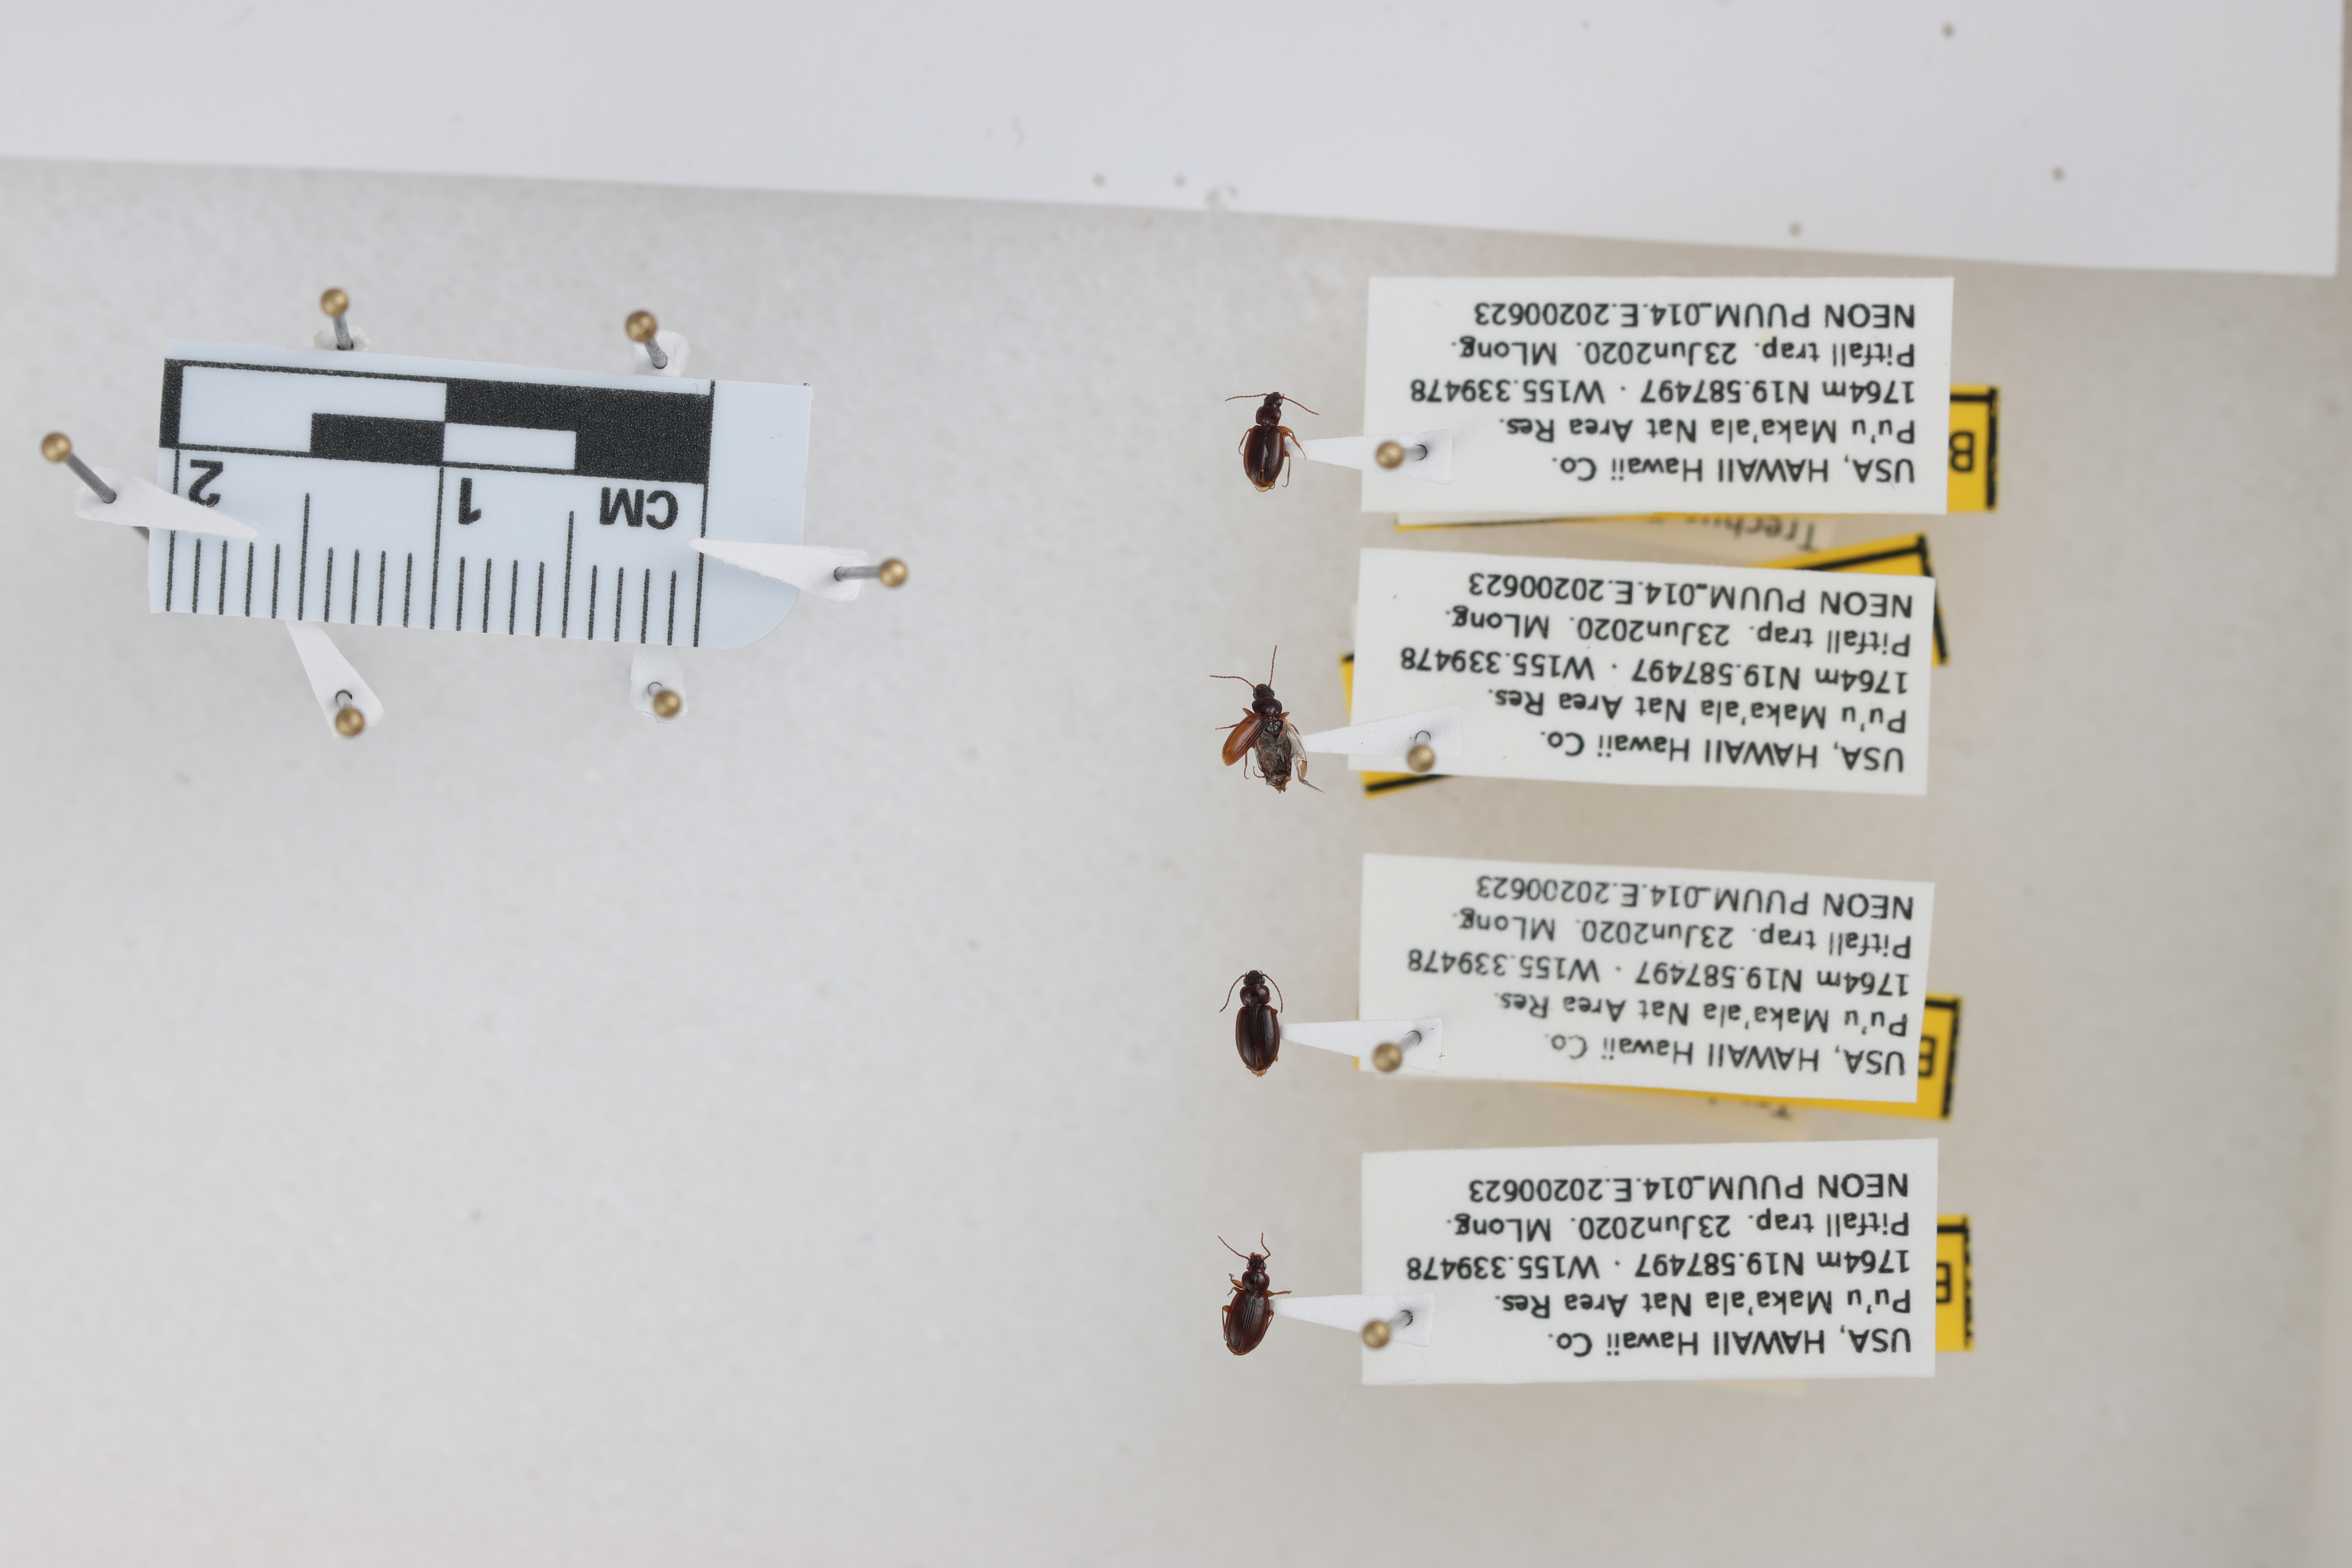
Beetle 1 — elytra length: 0.212 cm, elytra max width: 0.143 cm, basal pronotum width: 0.077 cm

Beetle 2 — elytra length: 0.229 cm, elytra max width: 0.162 cm, basal pronotum width: 0.079 cm

Beetle 3 — elytra length: 0.235 cm, elytra max width: 0.166 cm, basal pronotum width: 0.09 cm

Beetle 4 — elytra length: 0.229 cm, elytra max width: 0.155 cm, basal pronotum width: 0.077 cm